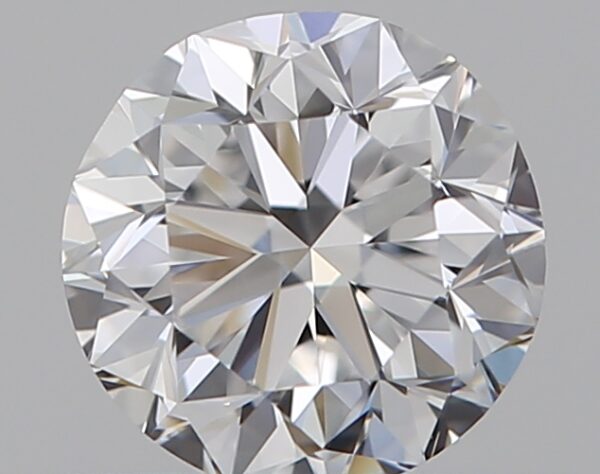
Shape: round
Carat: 0.5
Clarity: VVS1
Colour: D
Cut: GD
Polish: EX
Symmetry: GD
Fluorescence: N
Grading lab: GIA
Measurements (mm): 4.8 x 4.86 x 3.21